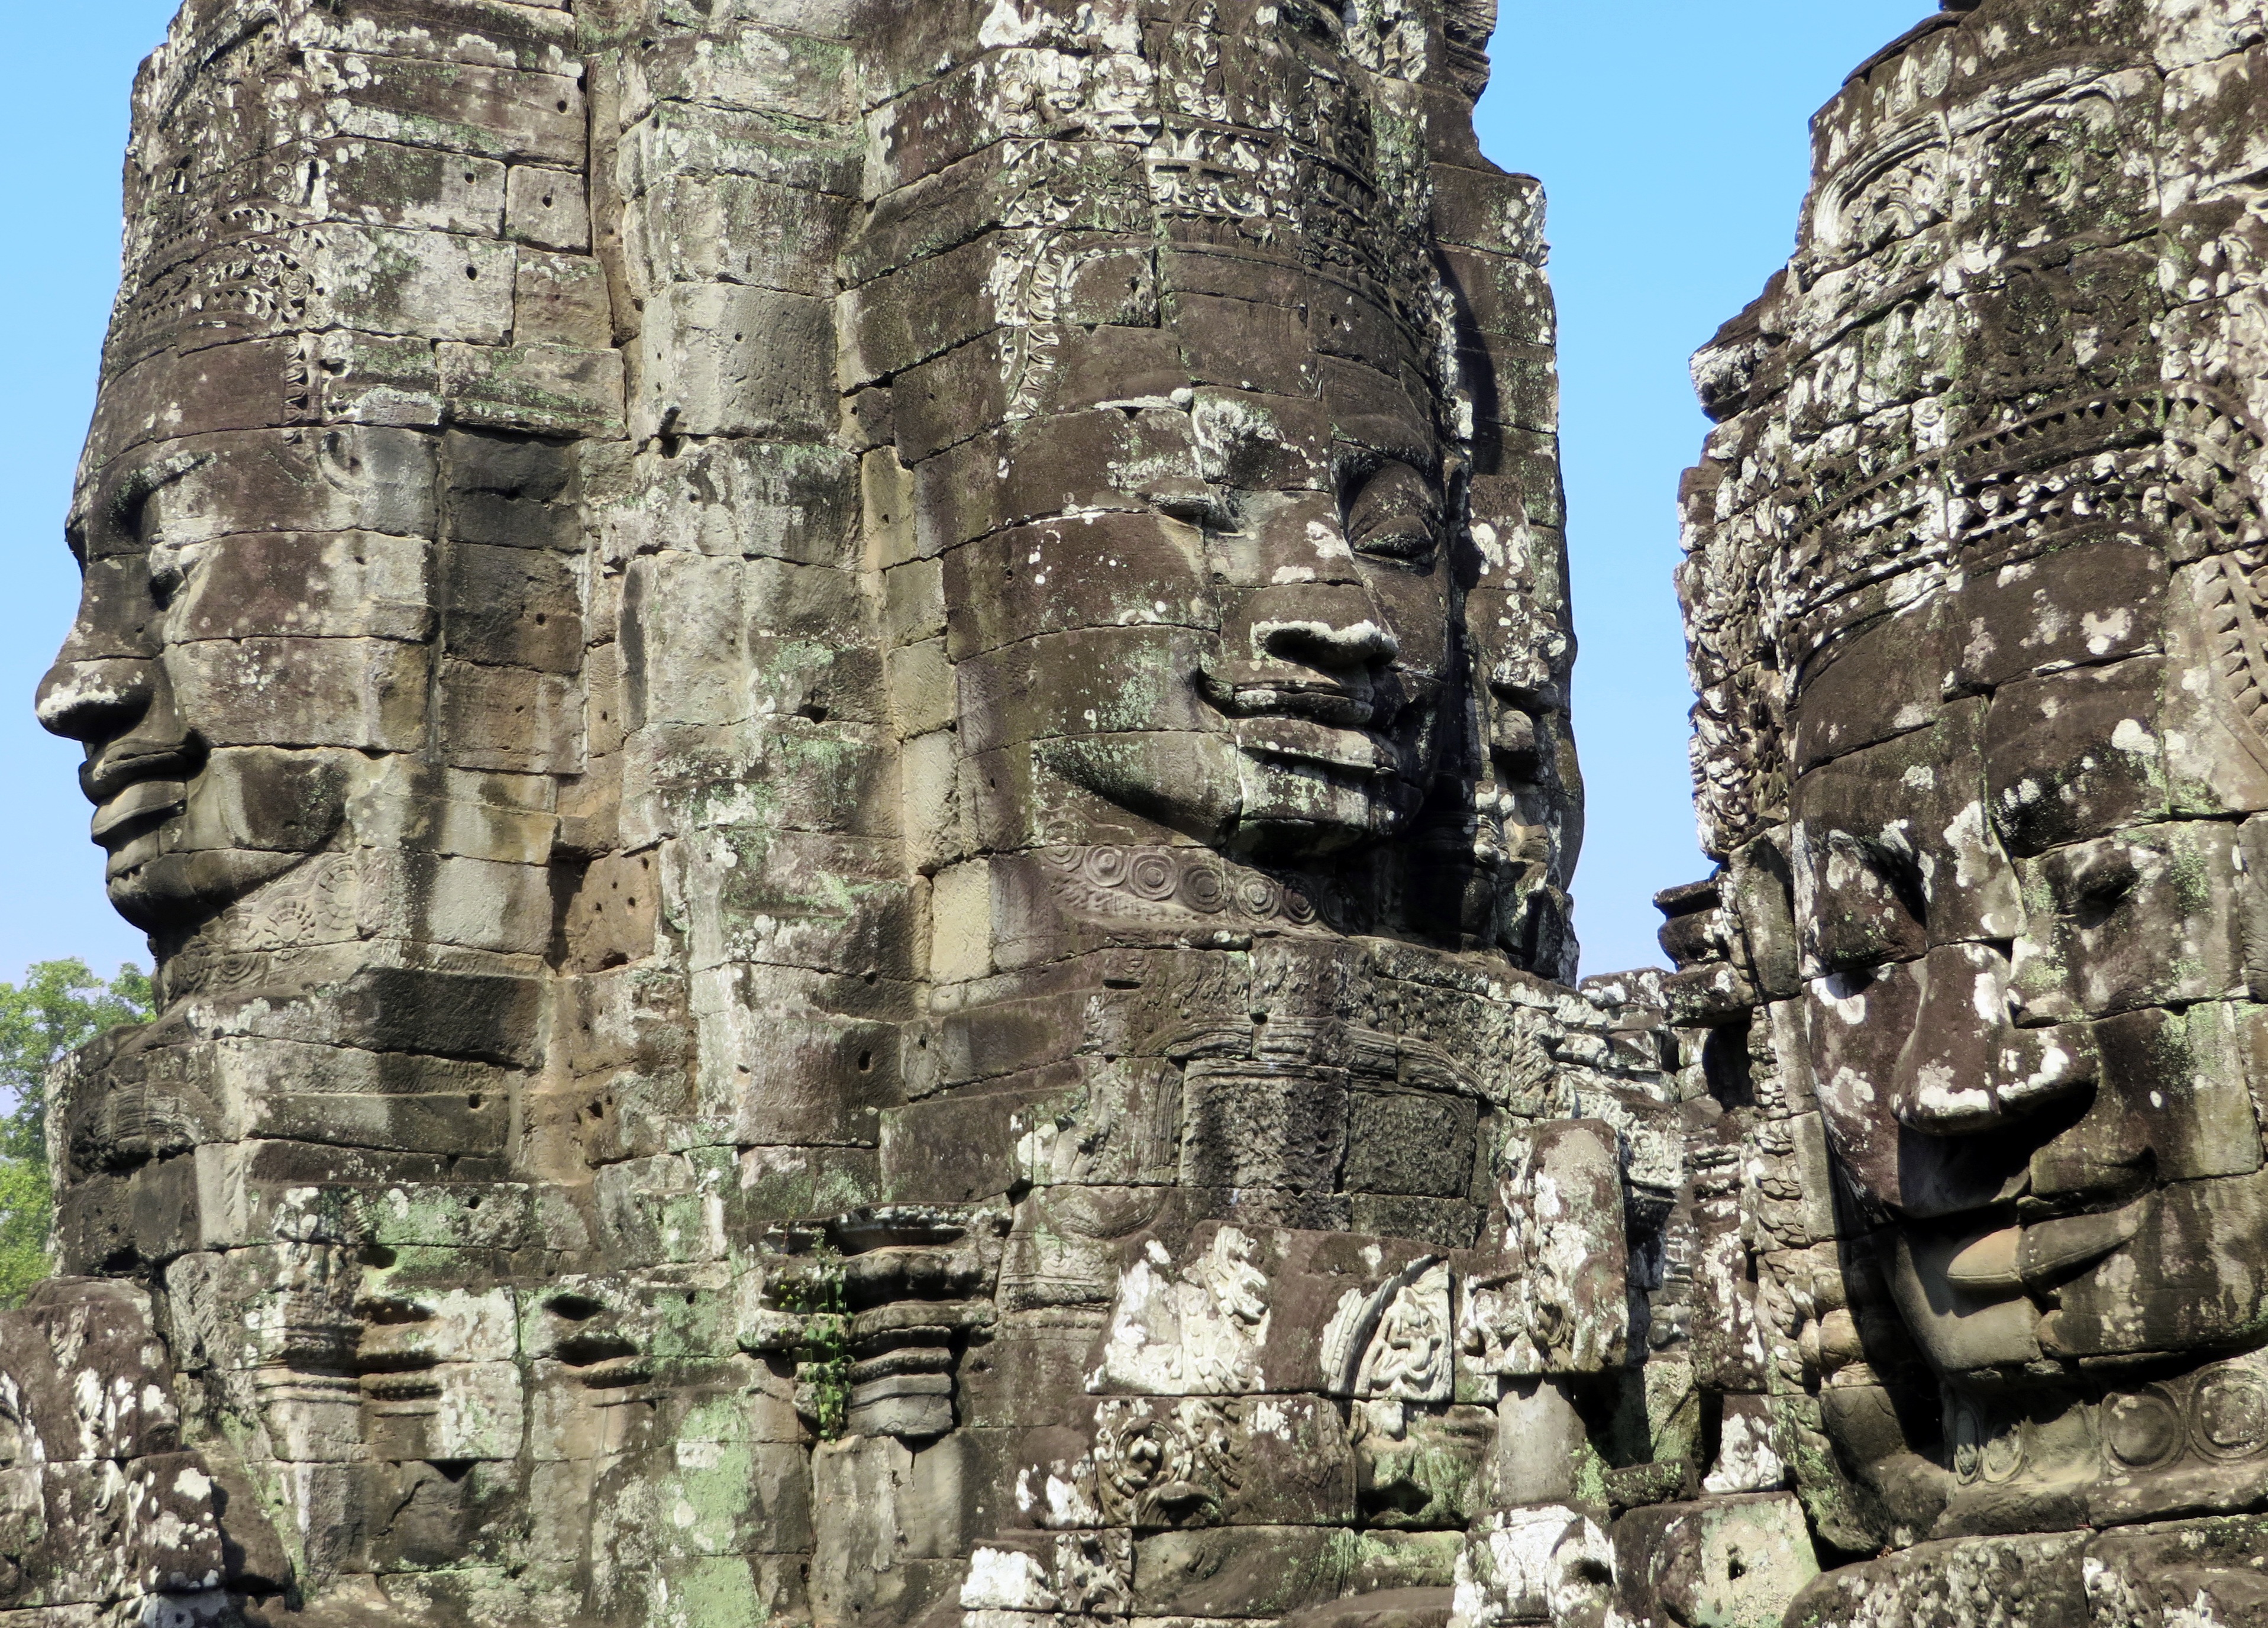
rock, building, formation, statue, arch, religion, landmark, terrain, smile, face, geology, temple, ruins, cambodia, monastery, monolith, angkor, archaeological site, bayon, ancient history